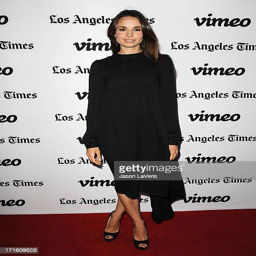
actor attends the premiere at laemmle noho